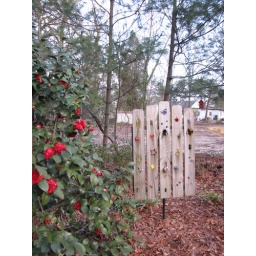
I noticed a lot of red in the garden at Ruth's house and couldn't believe flowers were blooming already.